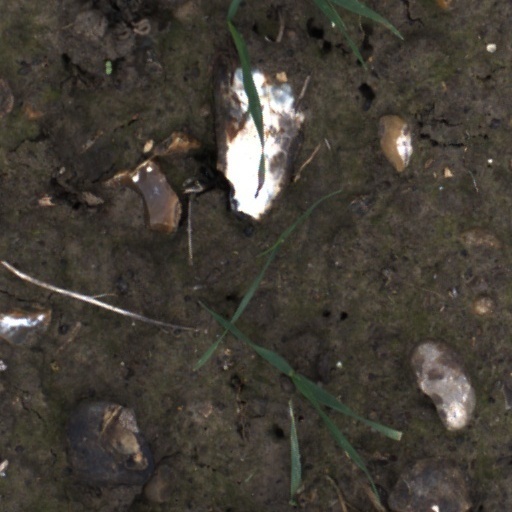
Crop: wheat